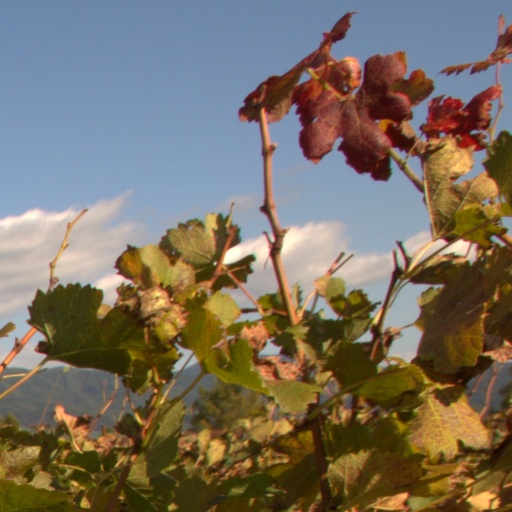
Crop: grape